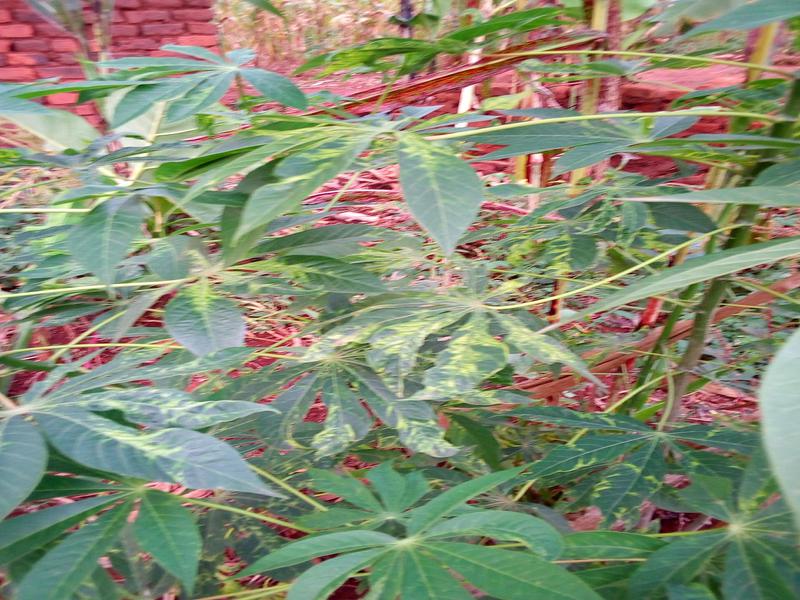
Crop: cassava
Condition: mosaic_disease